Aerial firefighting and forestry in southern Australia

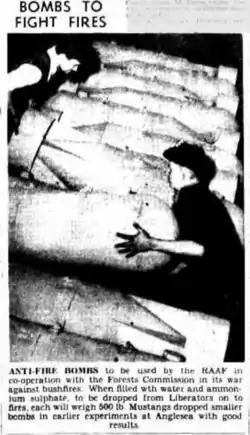

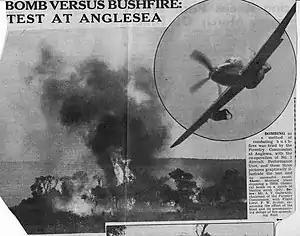
Forests Commission firebombing trials at Anglesea with a RAAF P-51 Mustang dropping a 750lb bomb - 9 November 1946. Source Melbourne Sun Newspaper.

Firebombing in a military sense was developed during WW2 and designed to damage a target using incendiary devices, rather than from the blast effect of large bombs. However, the term “firebombing”, although commonly used, is not an accurate description when applied to aerial firefighting although some of the early experiments included dropping “bomb like” containers from military aircraft.